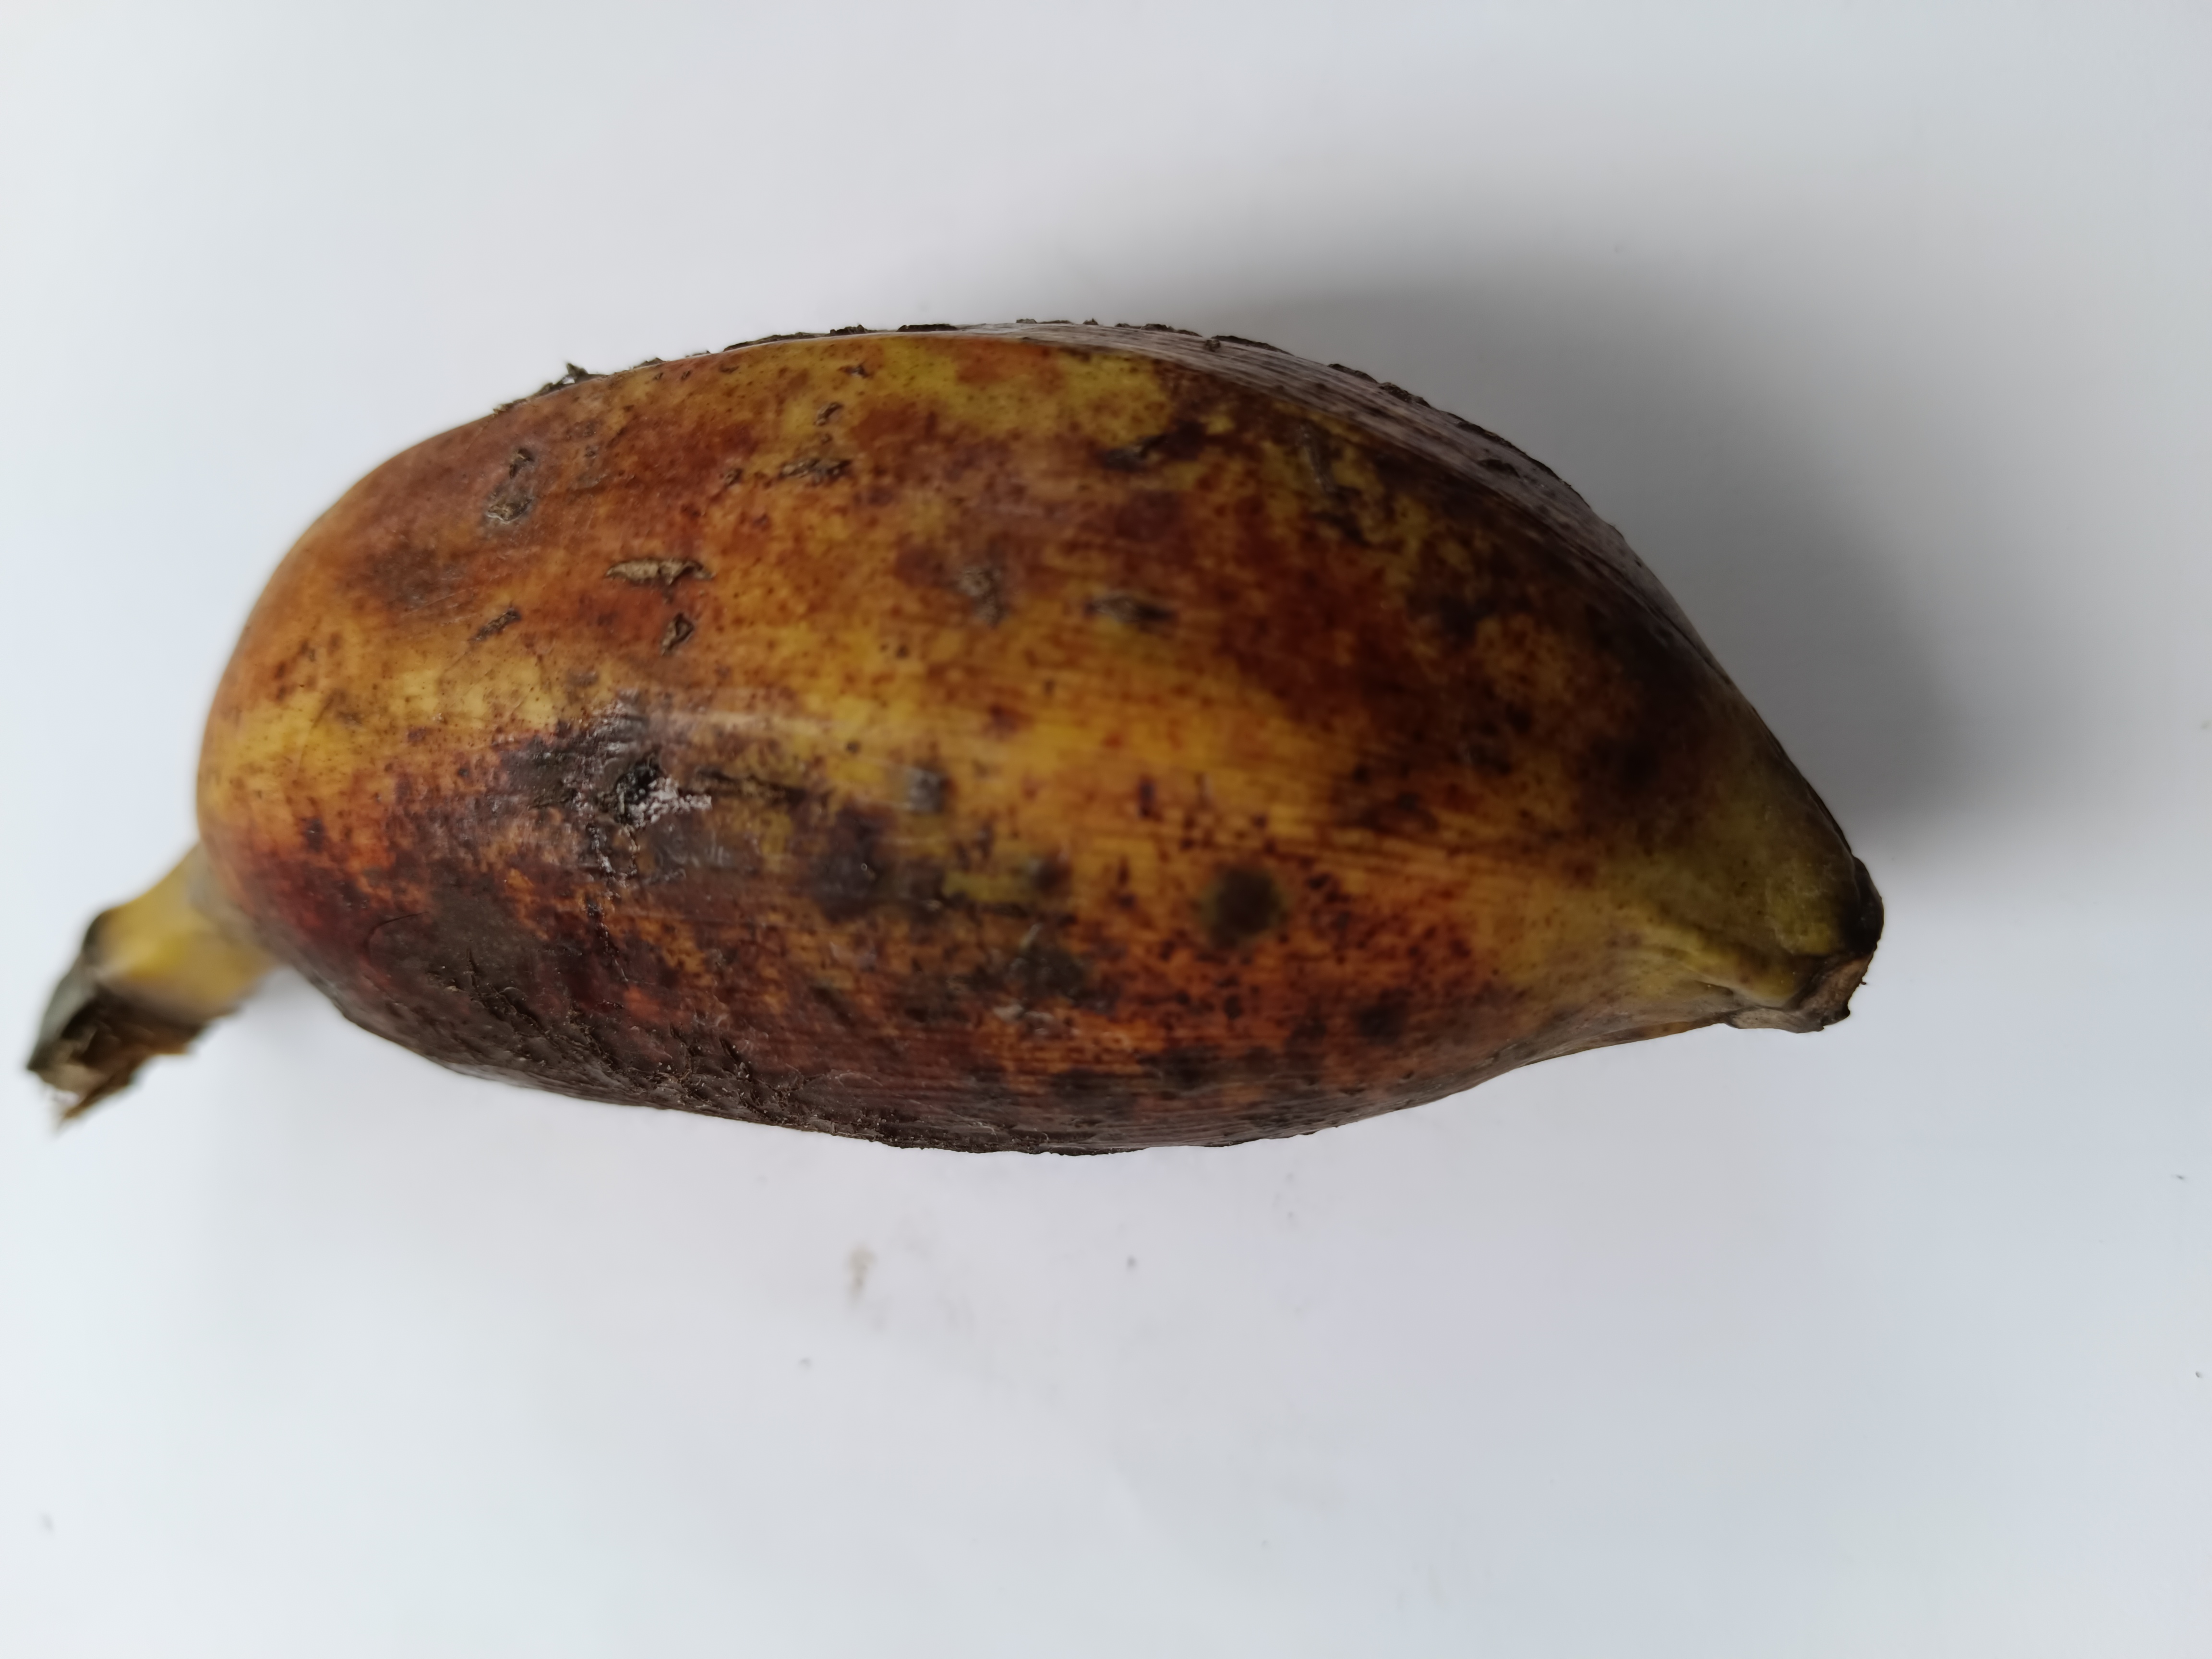
Banana variety: Bichi